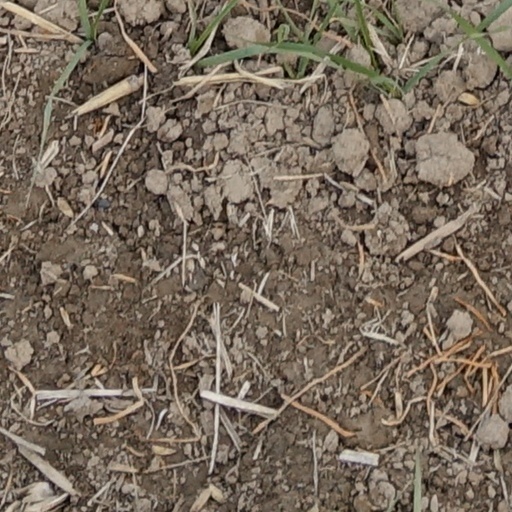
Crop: wheat